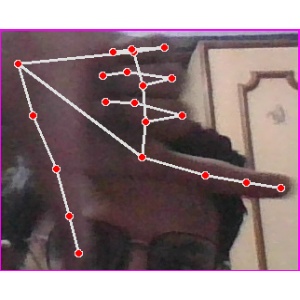
अक्षर: ख